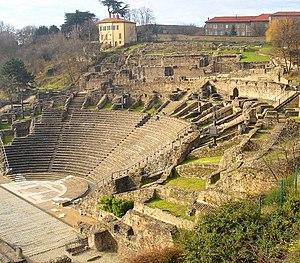
Théâtre antique de Fourvière. d'apres wiki allemande. domaine public
Lugdunum, aujourd'hui Lyon, est le nom du site gaulois où une colonie de droit romain fut fondée en 43 av. J.-C. par Lucius Munatius Plancus, alors gouverneur de la Gaule chevelue, sous la titulature initiale de Colonia Copia Felix Munatia Lugudunum. Cette colonie, fondée à l'occasion des troubles qui suivent l'assassinat de Jules César en 44 av. J.-C., devint la capitale des Gaules à partir de 27 av. J.-C.